1937 Masaryk Grand Prix

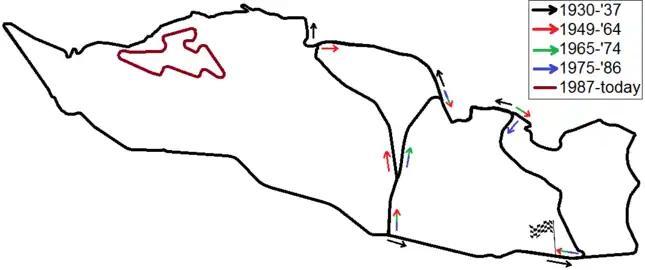
All layouts of the Masaryk Circuit (Brno Circuit) between 1930 and today combined

Rudolf Hasse and Achille Varzi did not race due to illness. Rosemeyer took the Auto Union into an early lead and von Brauchitsch couldn't match his skill on the gravel surface as he pulled away from the field. On lap five Lang lost control of his Mercedes and left the road and ploughed into some bystanders, killing two and injuring twelve. Unable to catch Rosemeyer von Brauchitsch let Caracciola past and the latter began catching the young Auto Union driver. In the end though it was unnecessary to pass him, Rosemeyer's brakes gave out and his race was over...or maybe not.